Château de Groussay

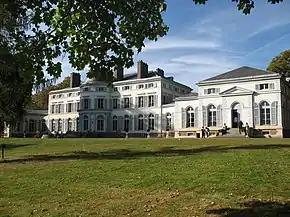
The Château de Groussay's garden front

The Château de Groussay is located in the town of Montfort-l'Amaury, in the Department of Yvelines, west of Paris, in France. The Château was built in 1815 by the duchesse de Charest, a daughter of Louise Elisabeth de Croÿ-Havré, marquise de Tourzel, the governess of the royal "enfants de France" of Louis XVI and Marie Antoinette.